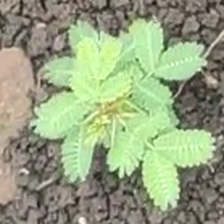
Weed species: Dwarf_cassia_(Chamaecrista pumila)